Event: Nepal Earthquake
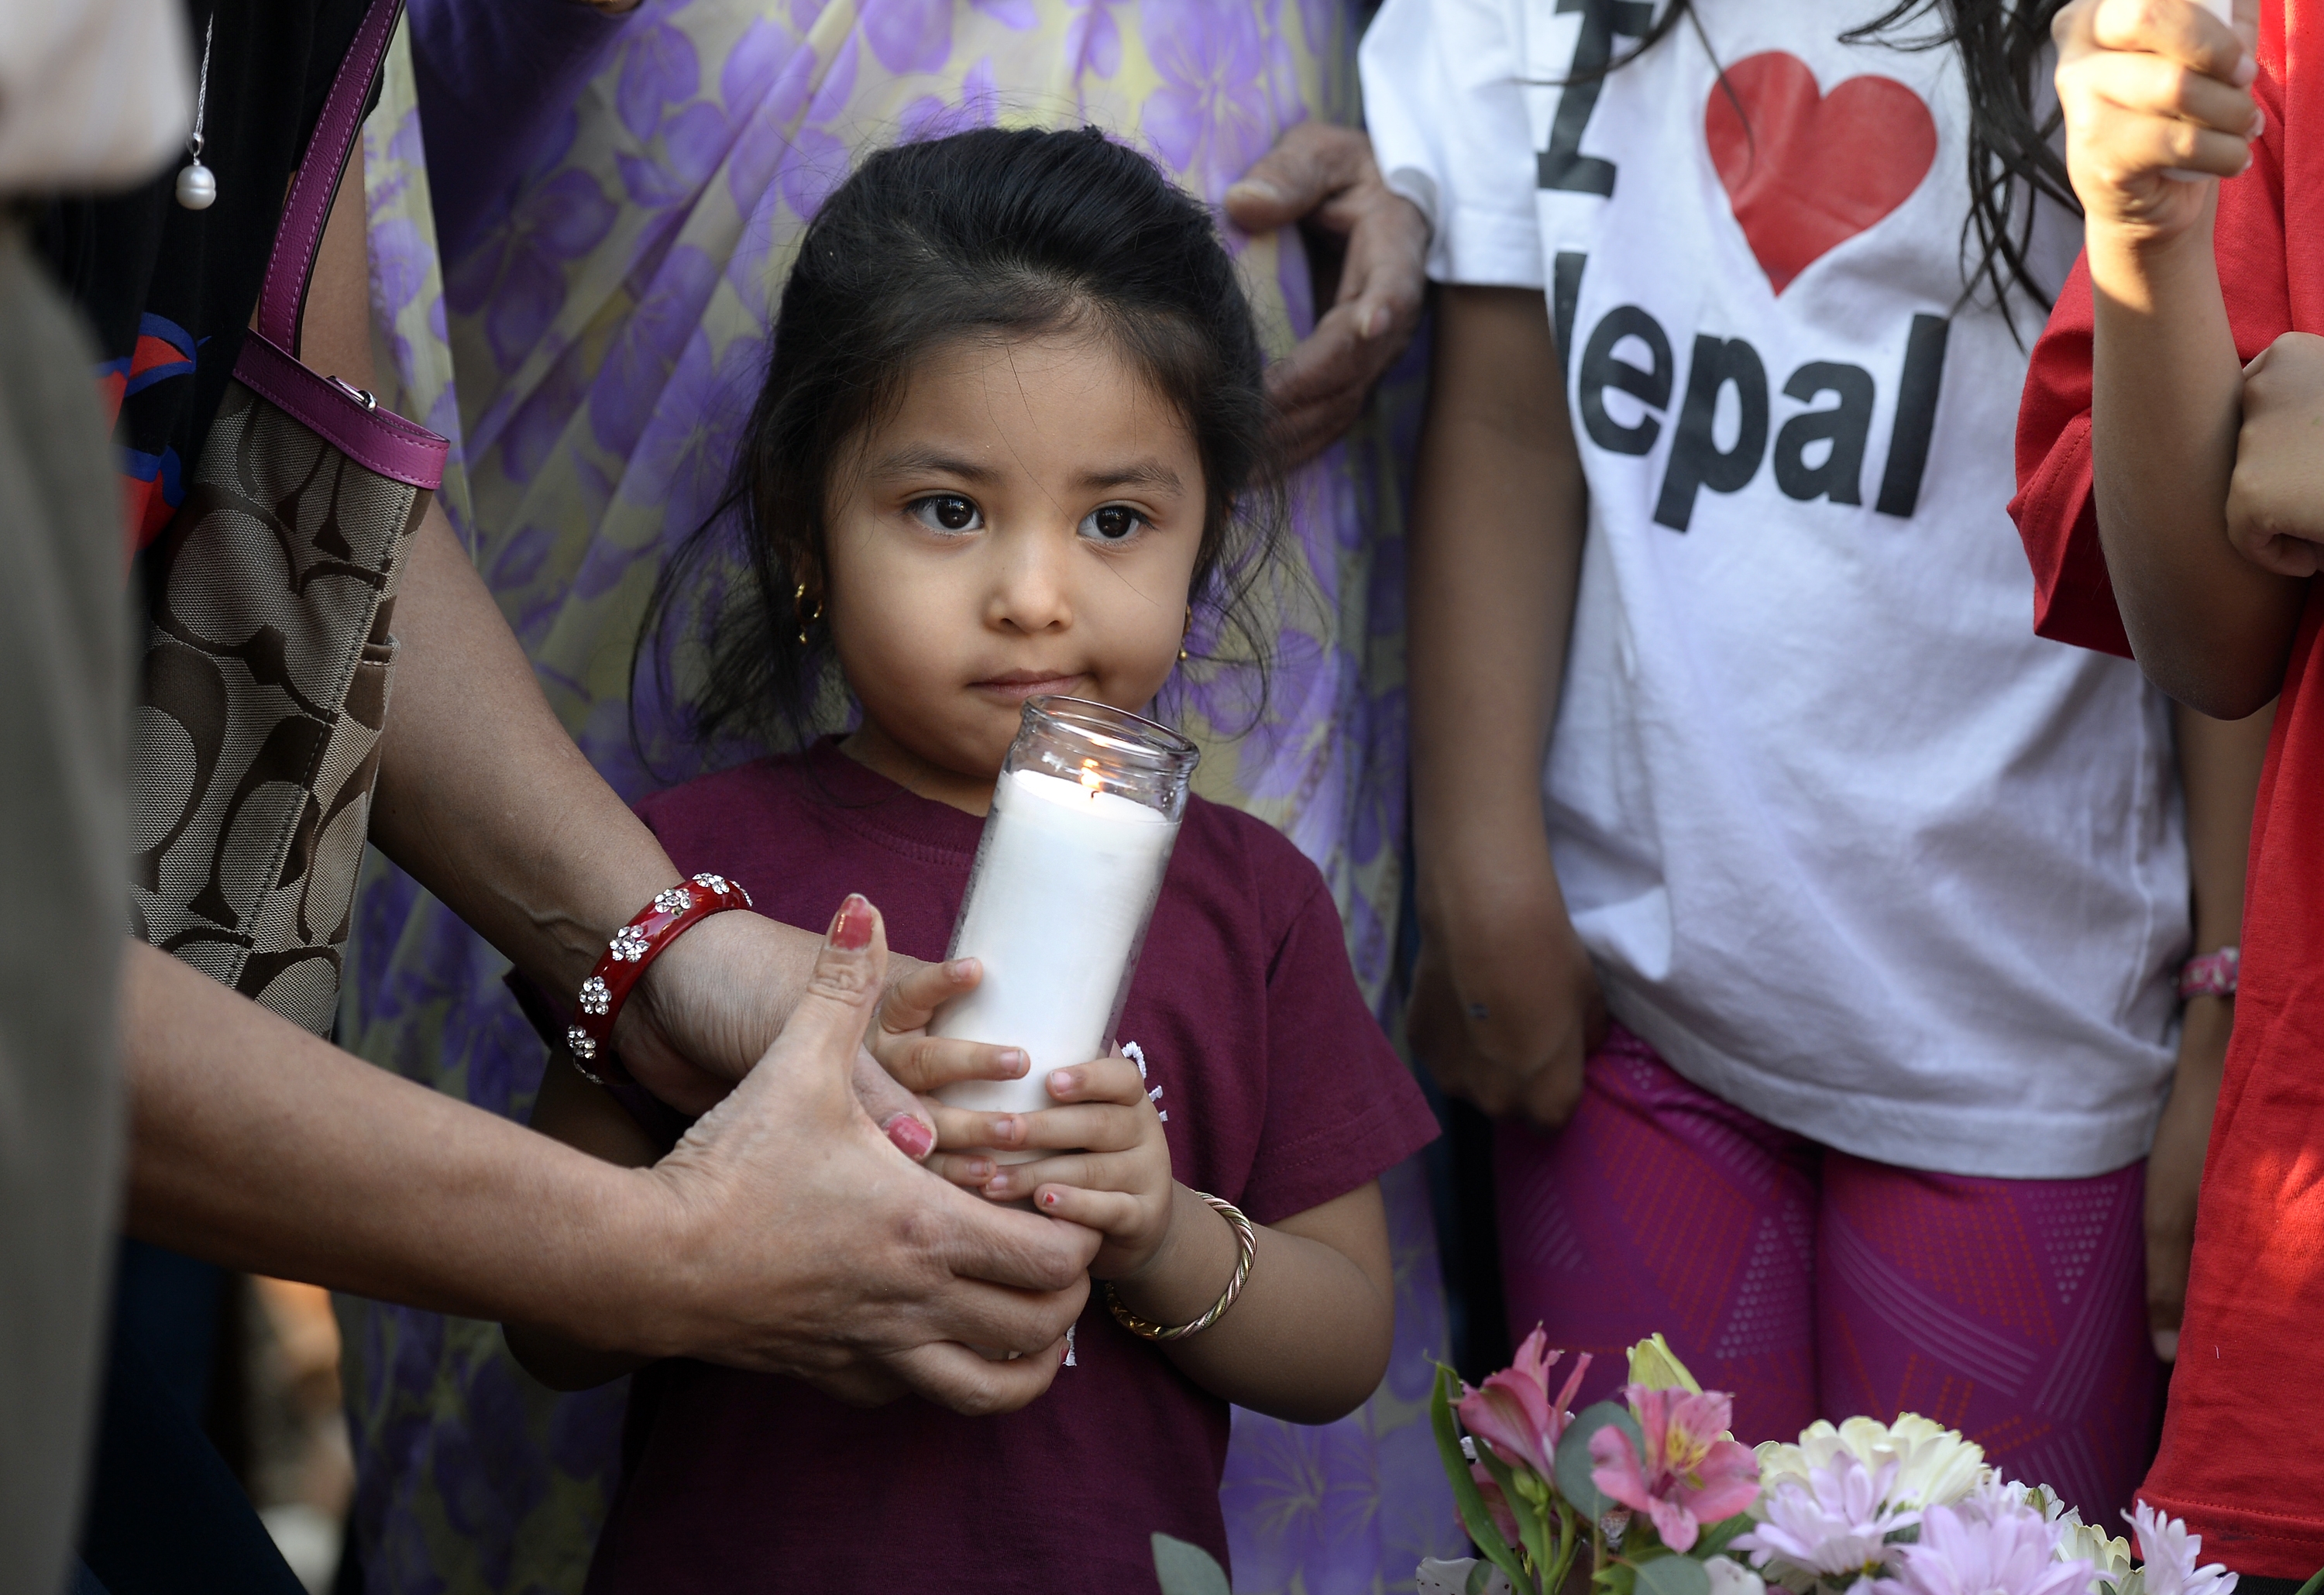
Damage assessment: no_damage